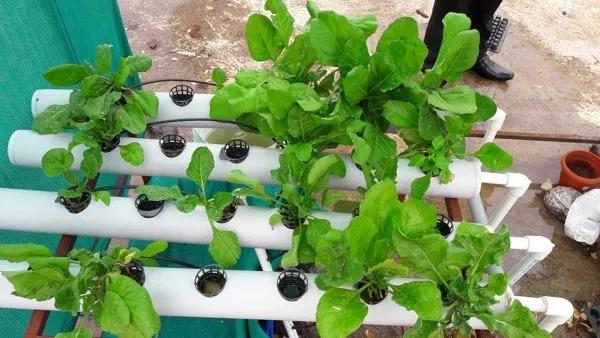
Ulimaji wa kisasa uitwao hydroponi unaotumia maji yenye virutubisho pamoja na dawa ambazo husaidia mimea kukua, katika matundu madogo ya mabomba marefu yanayohifadhi maji hayo.